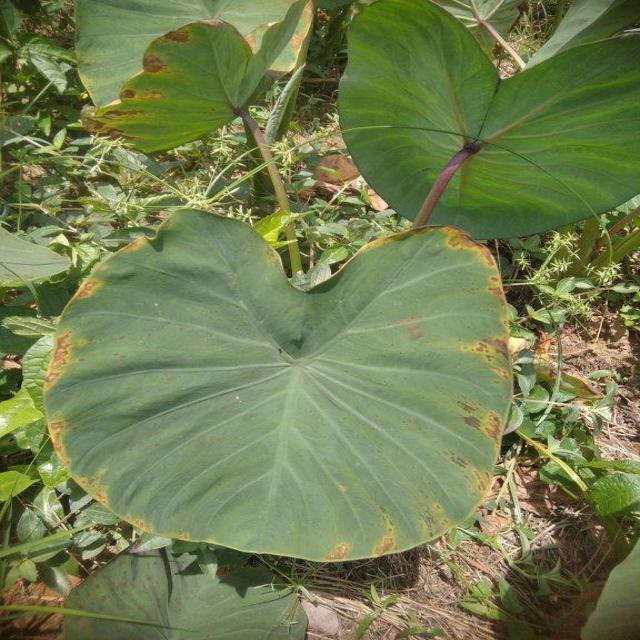
Label: Mid_Blight